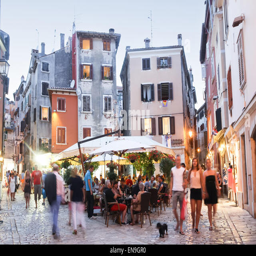
a large group of tourists walking in the street next to people sitting in a restaurant